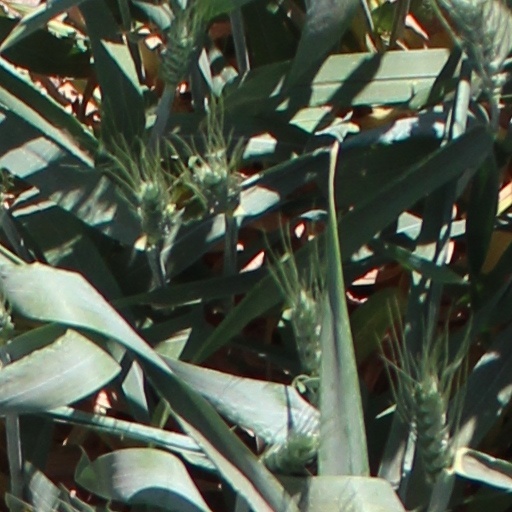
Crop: wheat